Page boy (wedding attendant)

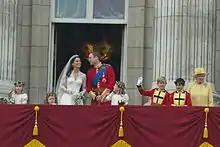
Two page boys can be seen (at right) after the wedding of Prince William and Catherine Middleton.

A page boy is a young male attendant at a wedding or a cotillion (a social dance). They are, in effect, the young male equivalents of bridesmaids, taking part in the bridal party and assisting with tasks during the ceremony. Traditionally, page boys carry the bride's train, especially if she is wearing a dress with a long train. Because of the difficulty of managing a train, page boys are generally no younger than seven, with older boys preferred for more complicated duties.